English law

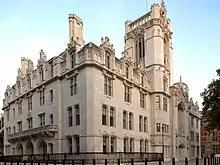
The former Middlesex Guildhall in Parliament Square is now the location of the Supreme Court of the United Kingdom.

The United Kingdom of Great Britain and Northern Ireland comprises three legal jurisdictions: England and Wales, Scotland, and Northern Ireland. Although Scotland and Northern Ireland form part of the United Kingdom and share the Parliament at Westminster as the primary legislature, they have separate legal systems. Scotland became part of the UK over 300 years ago, but Scots law has remained remarkably distinct from English law.